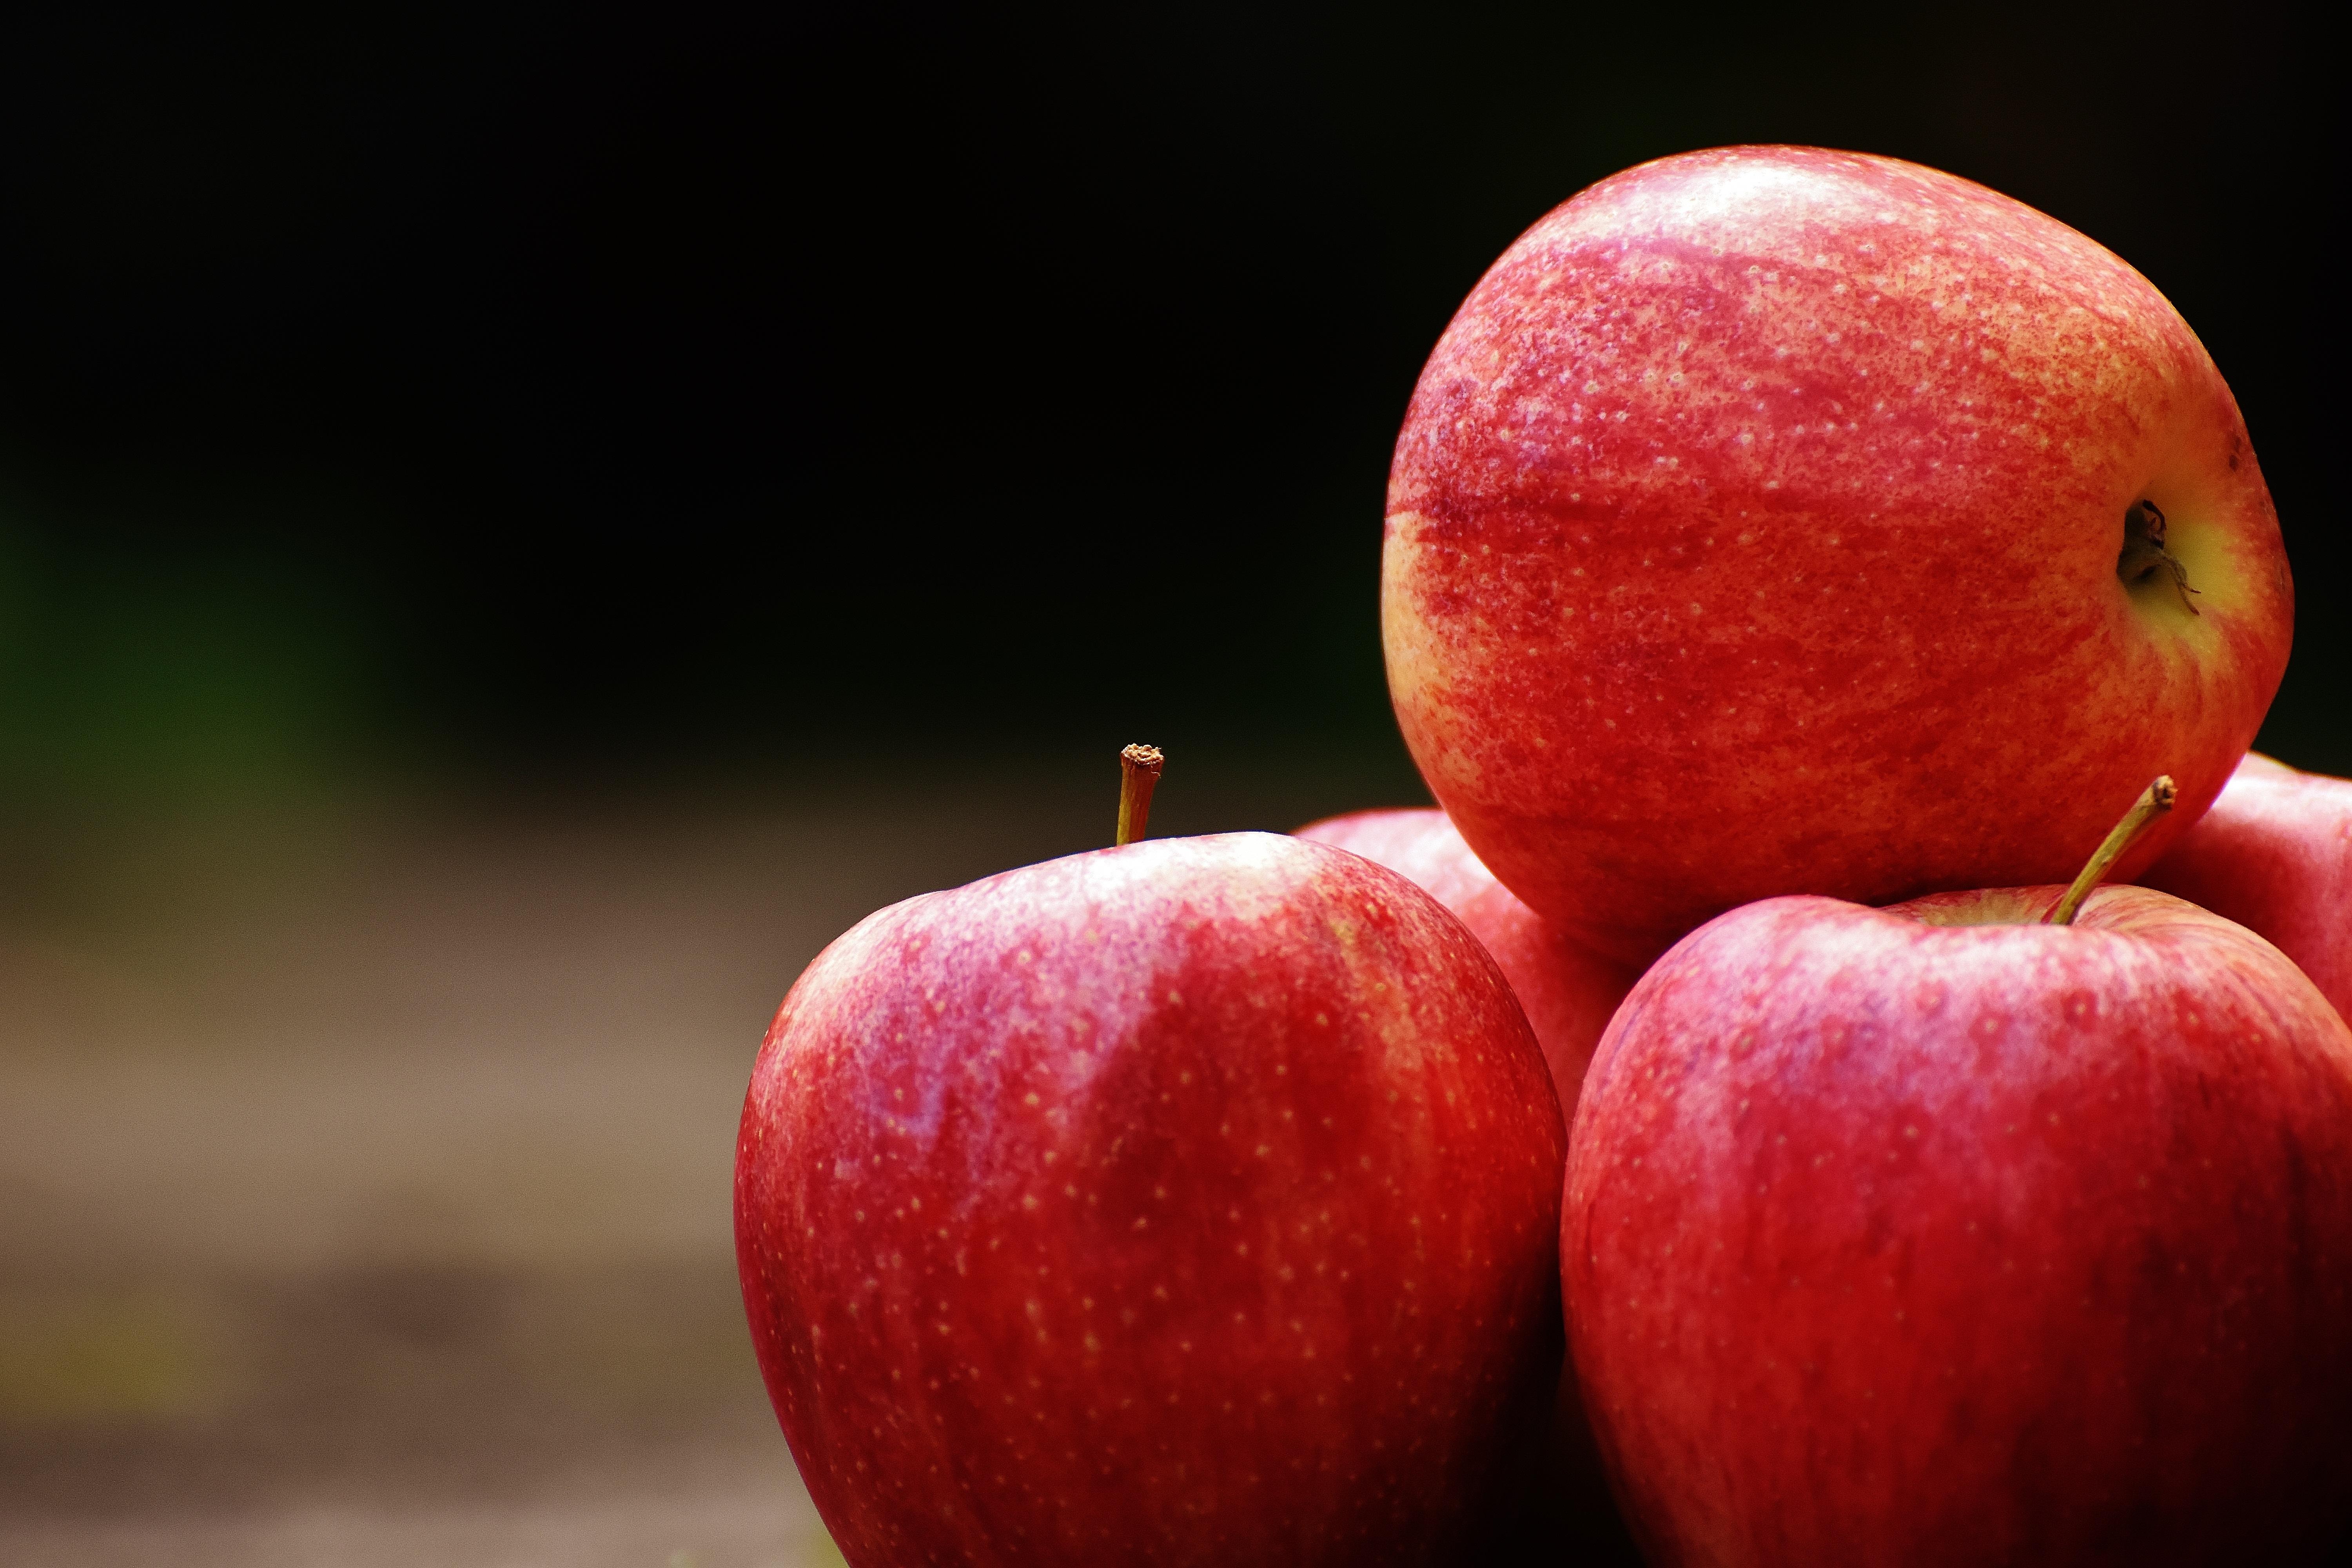
apple, nature, plant, fruit, sweet, flower, ripe, food, red, produce, delicious, close up, red apple, fruits, vitamins, frisch, macro photography, flowering plant, rose family, nectarine, still life photography, land plant, rose order